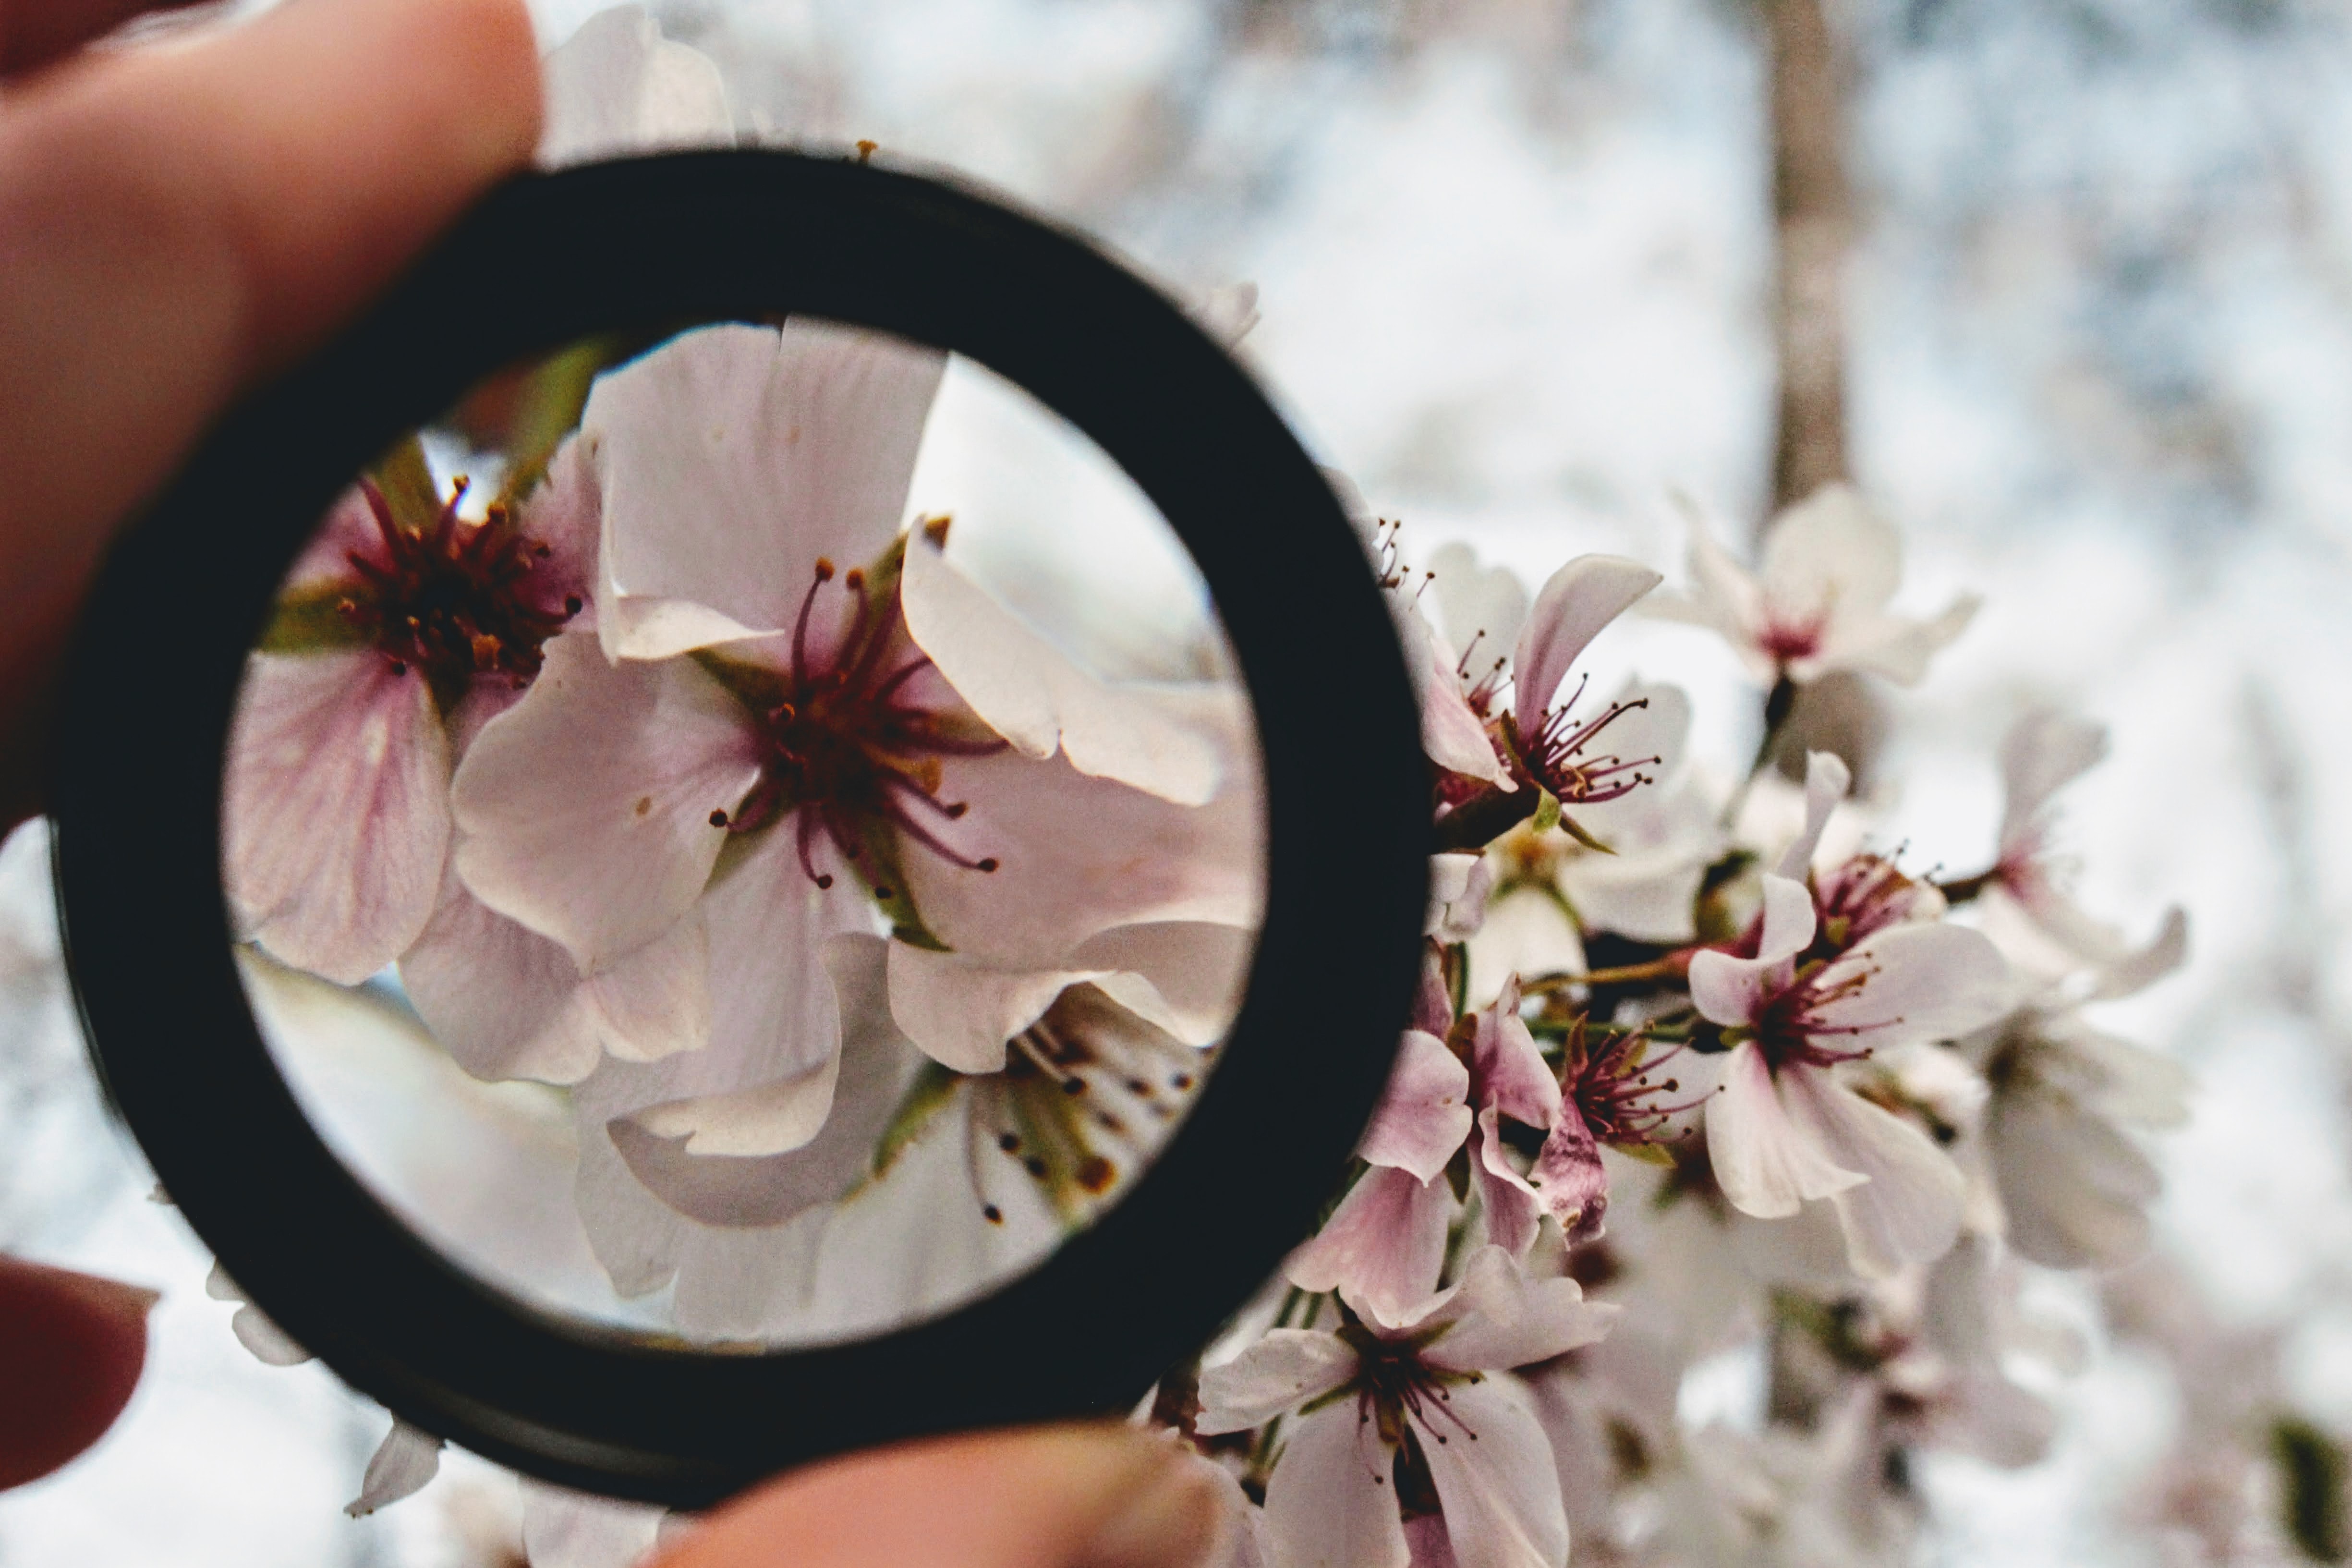
flower, blossom, spring, petal, plant, cherry blossom, pink, branch, tree, twig, prunus, flowering plant, pollen